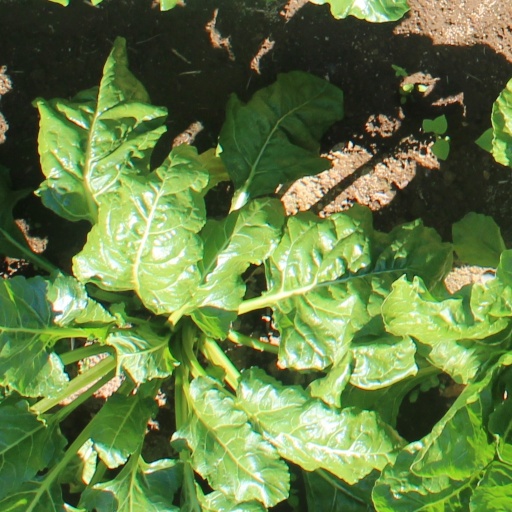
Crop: sugar beet